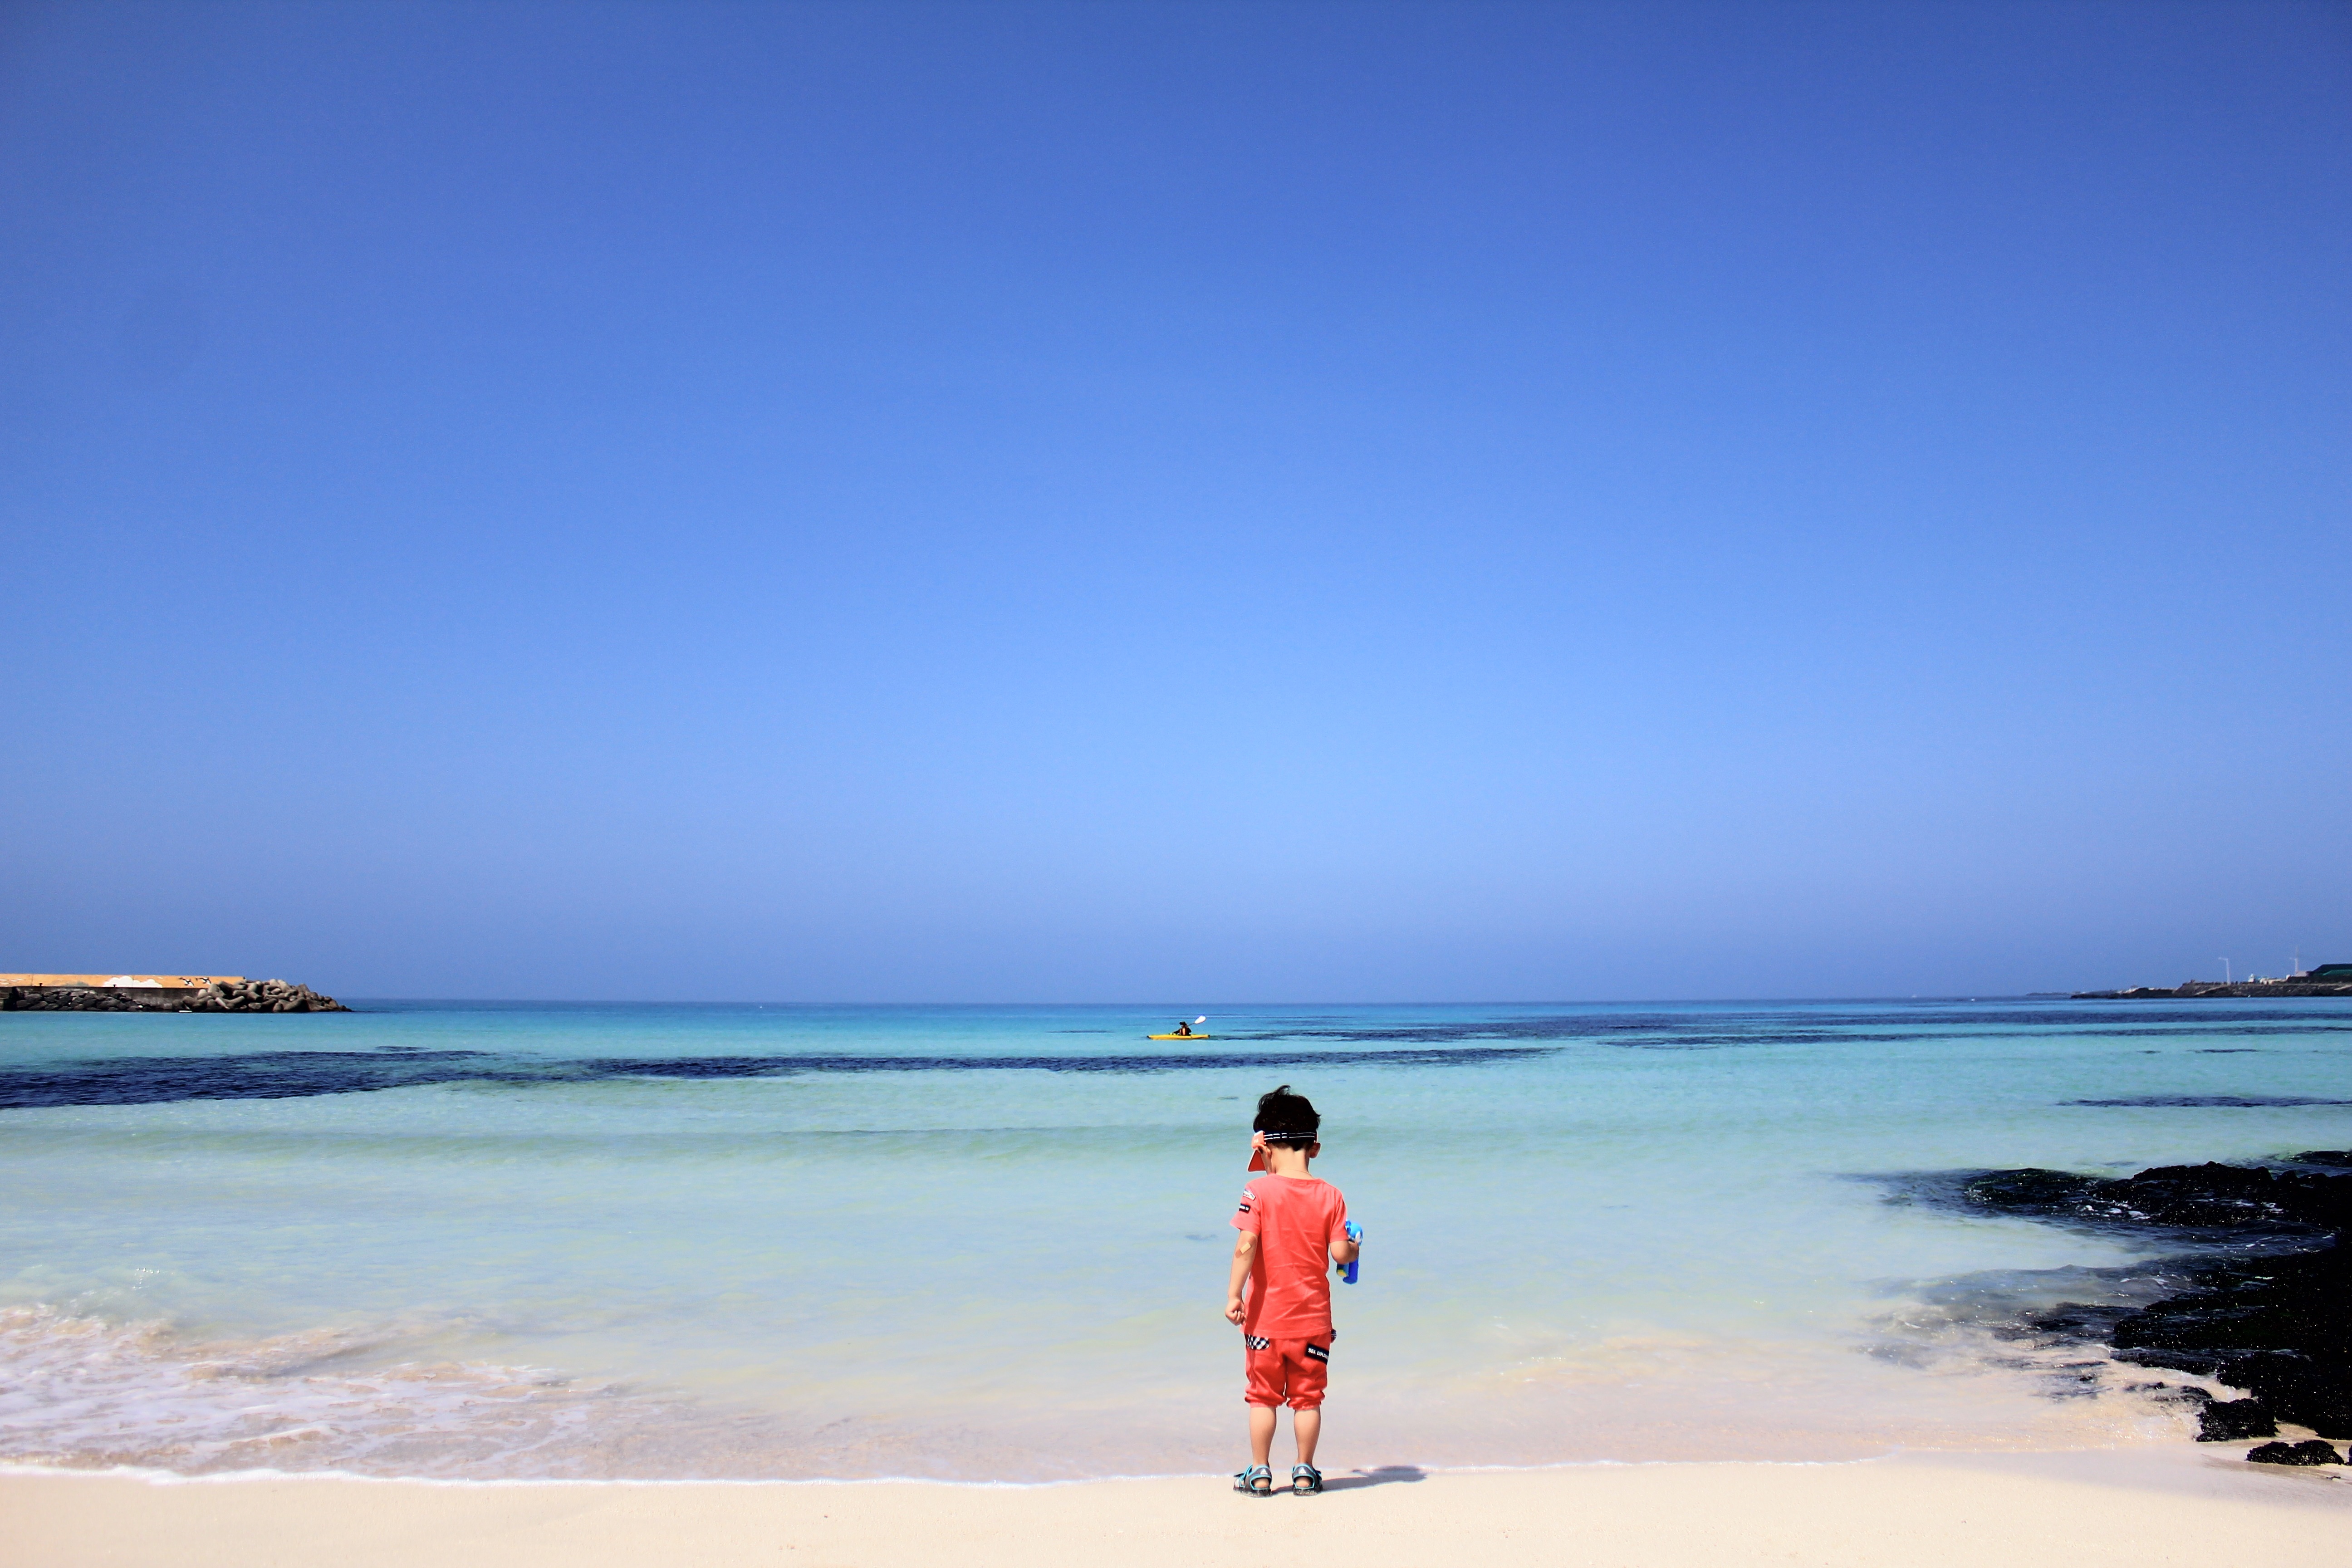
beach, sea, coast, nature, sand, ocean, horizon, shore, wave, boy, vacation, bay, body of water, cape, wind wave